Banksia oligantha

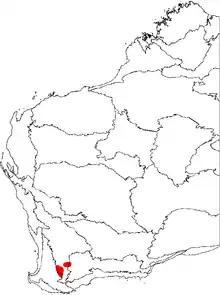
Distribution

"Banksia oligantha" occurs over a range of about in southern parts of the Avon Wheatbelt region of the Southwest Botanical Province of Western Australia. Four populations are known, containing about 1,700 adult plants in total: